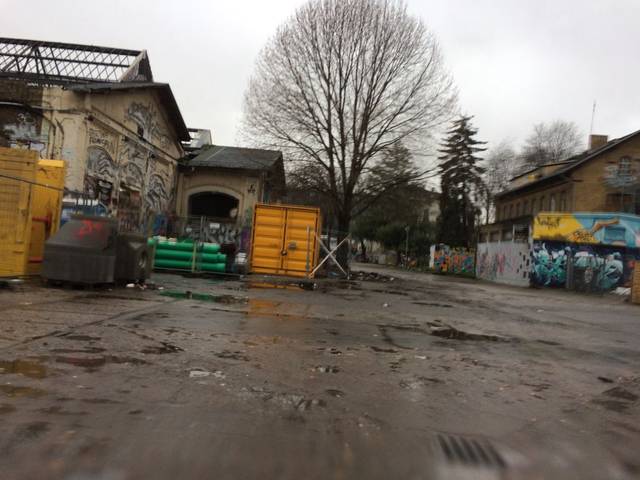
Region: Germany
Coordinates: 52.508, 13.454